Flowers in Judaism

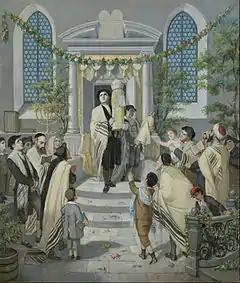
"Shavuot" by Moritz Daniel Oppenheim

In many Jewish communities, there is a custom to decorate homes and synagogues with flowers on Shavuot. Some synagogues decorate the "bimah" with a canopy of flowers and plants reminiscent of a "ḥuppah", as the giving of the Torah is metaphorically seen as a marriage between the Torah and the people of Israel.